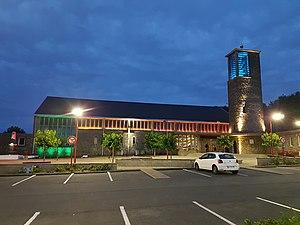
L'église d'Équihen-Plage (Pas-de-Calais, France) de nuit
Équihen-Plage est une commune française située sur la Côte d'Opale, au bord de la Manche, dans le département du Pas-de-Calais en région Hauts-de-France.